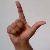
The image shows a hand gesture representing the letter 'L' in Indian Sign Language.